Battle of the Alamo

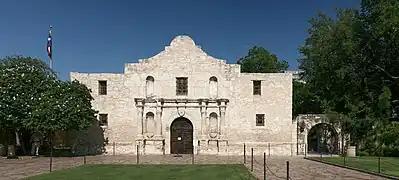
The restored Spanish colonial chapel of the Alamo as it appears today.

In an attempt to convince other slaves in Texas to support the Mexican government over the Texian rebellion, Santa Anna spared Travis' slave, Joe. The day after the battle, he interviewed each noncombatant individually. Impressed with Susanna Dickinson, Santa Anna offered to adopt her infant daughter Angelina and have the child educated in Mexico City. Dickinson refused the offer, which was not extended to Juana Navarro Alsbury although her son was of similar age. Each woman was given a blanket and two silver pesos. Alsbury and the other "Tejano" women were allowed to return to their homes in Béxar; Dickinson, her daughter and Joe were sent to Gonzales, escorted by Ben. They were encouraged to relate the events of the battle, and to inform the remainder of the Texian forces that Santa Anna's army was unbeatable.